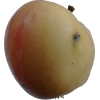
Label: Apple 14